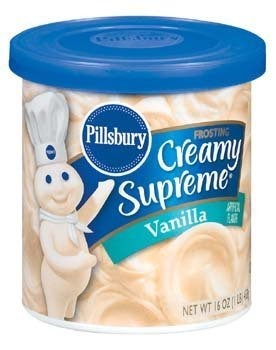
Item Name: Pillsbury, Creamy Supreme, Vanilla Frosting, 16oz Tub (Pack of 3)
Bullet Point 1: Pillsbury
Bullet Point 2: Creamy Supreme
Bullet Point 3: Vanilla Frosting
Bullet Point 4: 16oz Tub
Bullet Point 5: Pack of 3
Product Description: Pillsbury, Creamy Supreme, Vanilla Frosting, 16oz Tub (Pack of 3)
Value: 3.0
Unit: Count

Price: 2.035